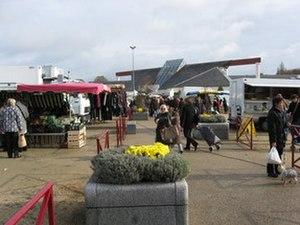
Marché de Béraire à La Chapelle S-Mesmin
La Chapelle-Saint-Mesmin est une commune française située dans le département du Loiret en région Centre-Val de Loire.